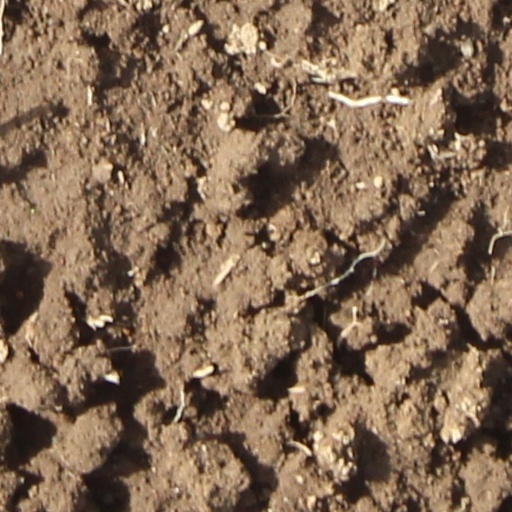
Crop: wheat